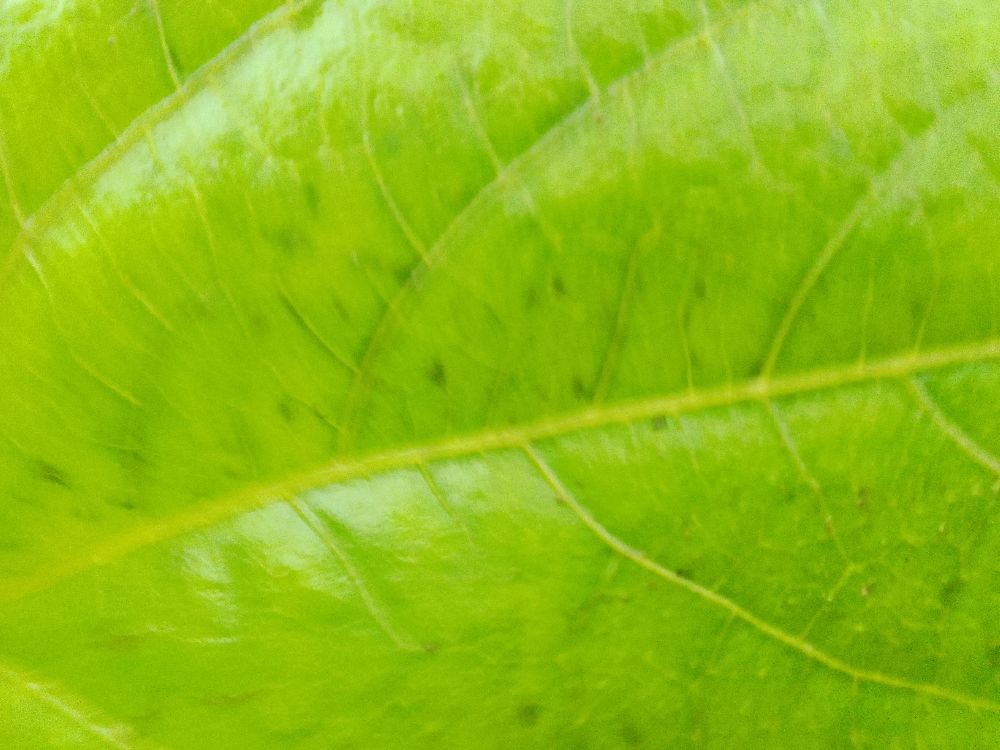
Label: healthy